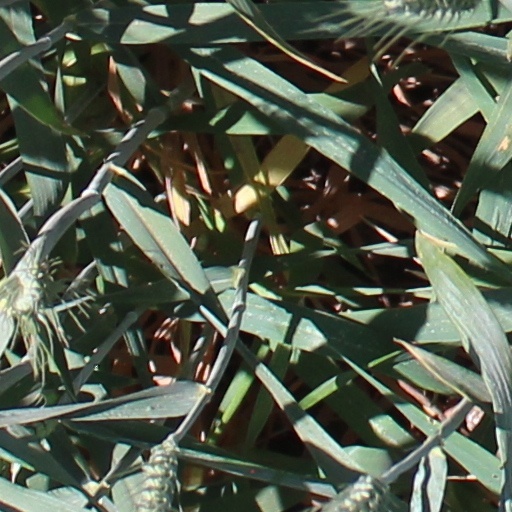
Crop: wheat